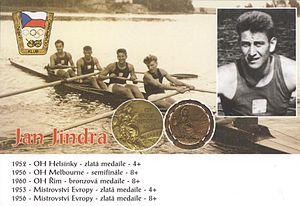
Jan Jindra, né le 6 mars 1932 à Třeboň, est un rameur tchèque qui participe pour la Tchécoslovaquie aux Jeux olympiques d'été de 1952, aux Jeux olympiques d'été de 1956, et aux Jeux olympiques d'été de 1960.